Albert Palmer House

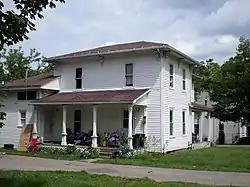

The Albert Palmer House is a single-family home located at 528-530 River Street in Owosso, Michigan. It was listed on the National Register of Historic Places in 1980.